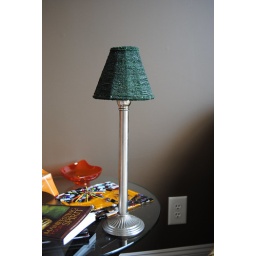
$8.00 Small silver candlestick votive candle in glass holder with beaded green shade..